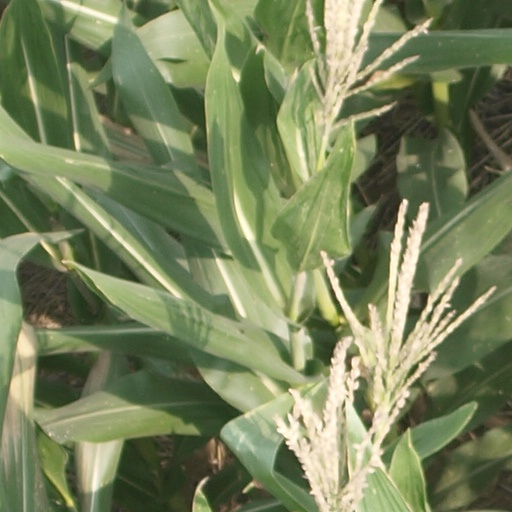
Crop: maize; corn